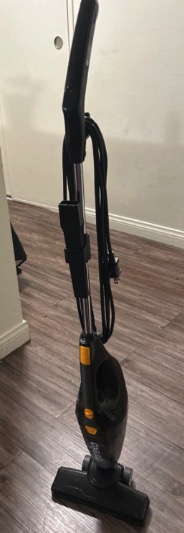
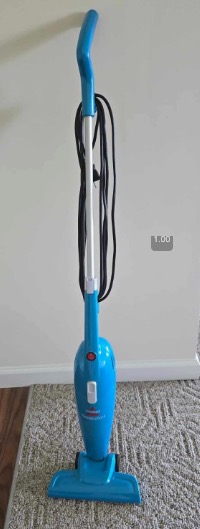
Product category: items_vacuum
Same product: no